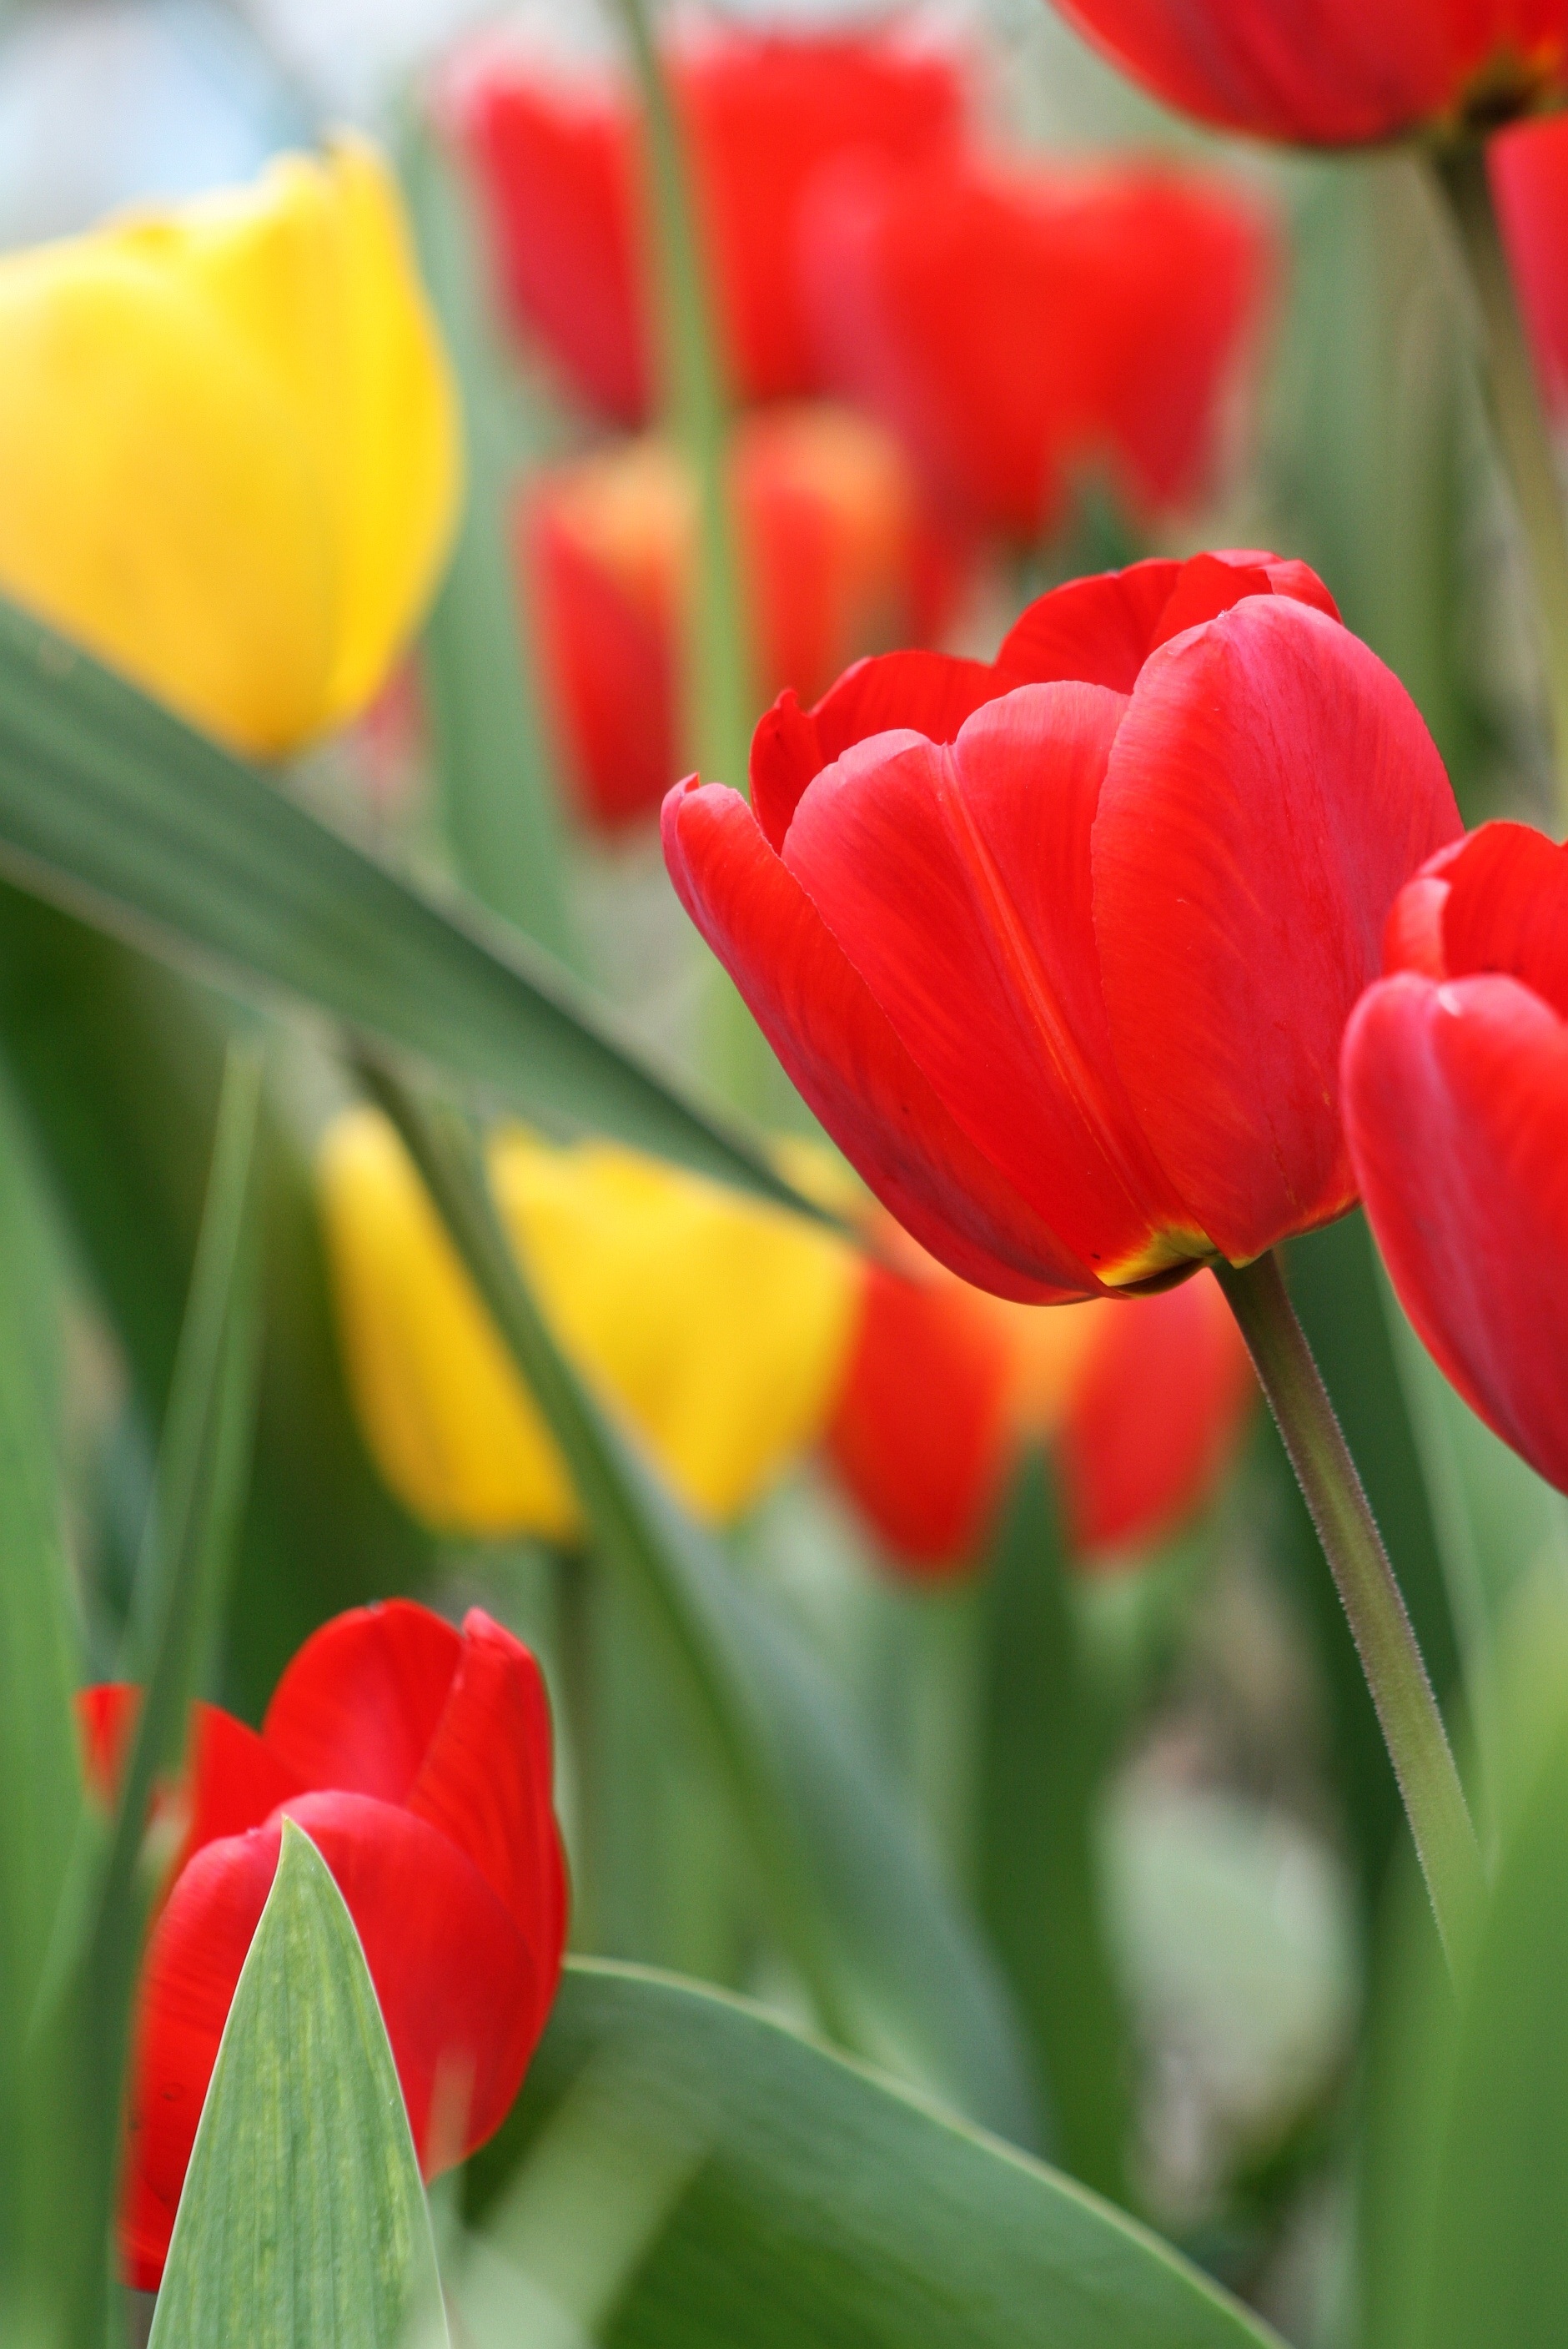
nature, plant, flower, petal, tulip, red, garden, flowers, spring flower, macro photography, flowering plant, lily family, plant stem, land plant